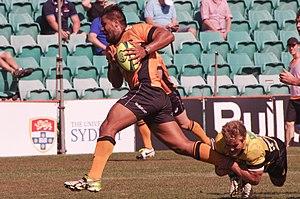
Talalelei Gray parfois appelé Tala Gray, né le 28 février 1990 à Melbourne, est un joueur de rugby à XV australien évoluant au poste de troisième ligne centre au sein du Stade français Paris après avoir notamment gagné le Challenge européen avec le Biarritz olympique et avoir joué pour le Stade toulousain.